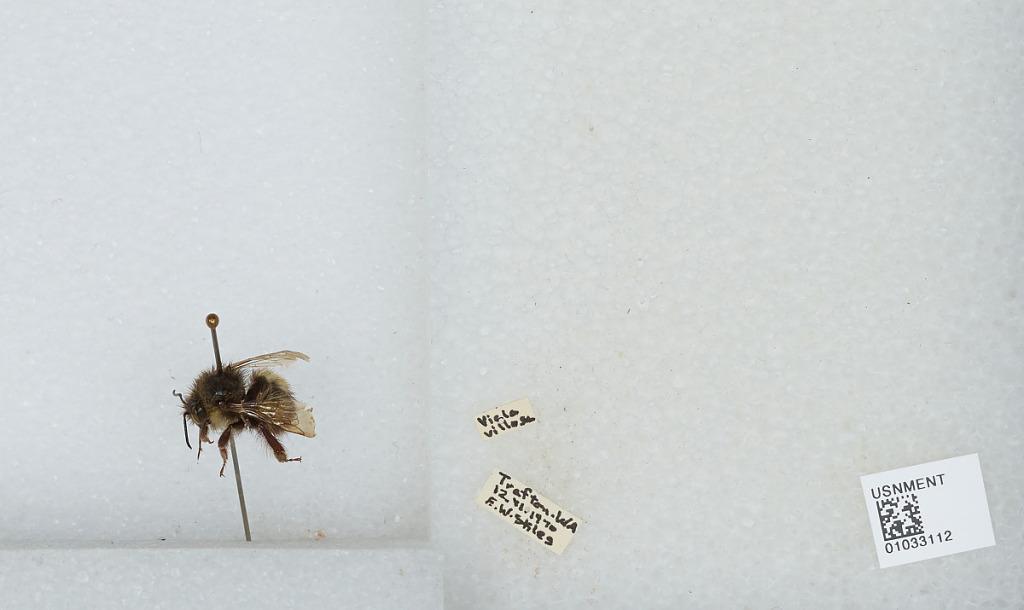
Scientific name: Bombus (Pyrobombus) sitkensis Nylander
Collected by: E. Stiles
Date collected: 1970-6-12
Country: United States
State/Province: Washington
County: Snohomish
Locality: Trafton
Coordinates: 48.2369, -122.059